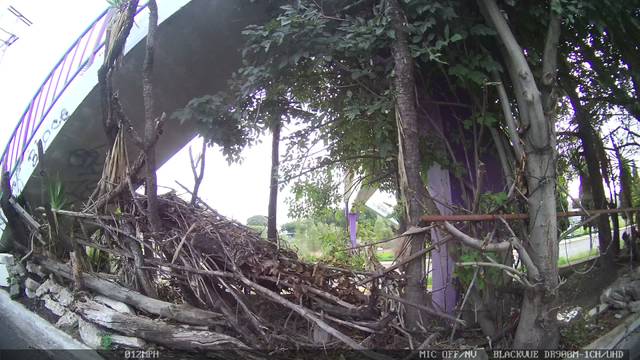
Region: Mexico
Coordinates: 19.017, -98.229